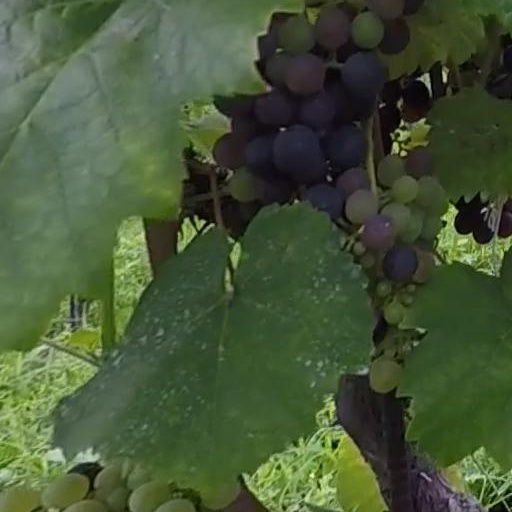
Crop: grape